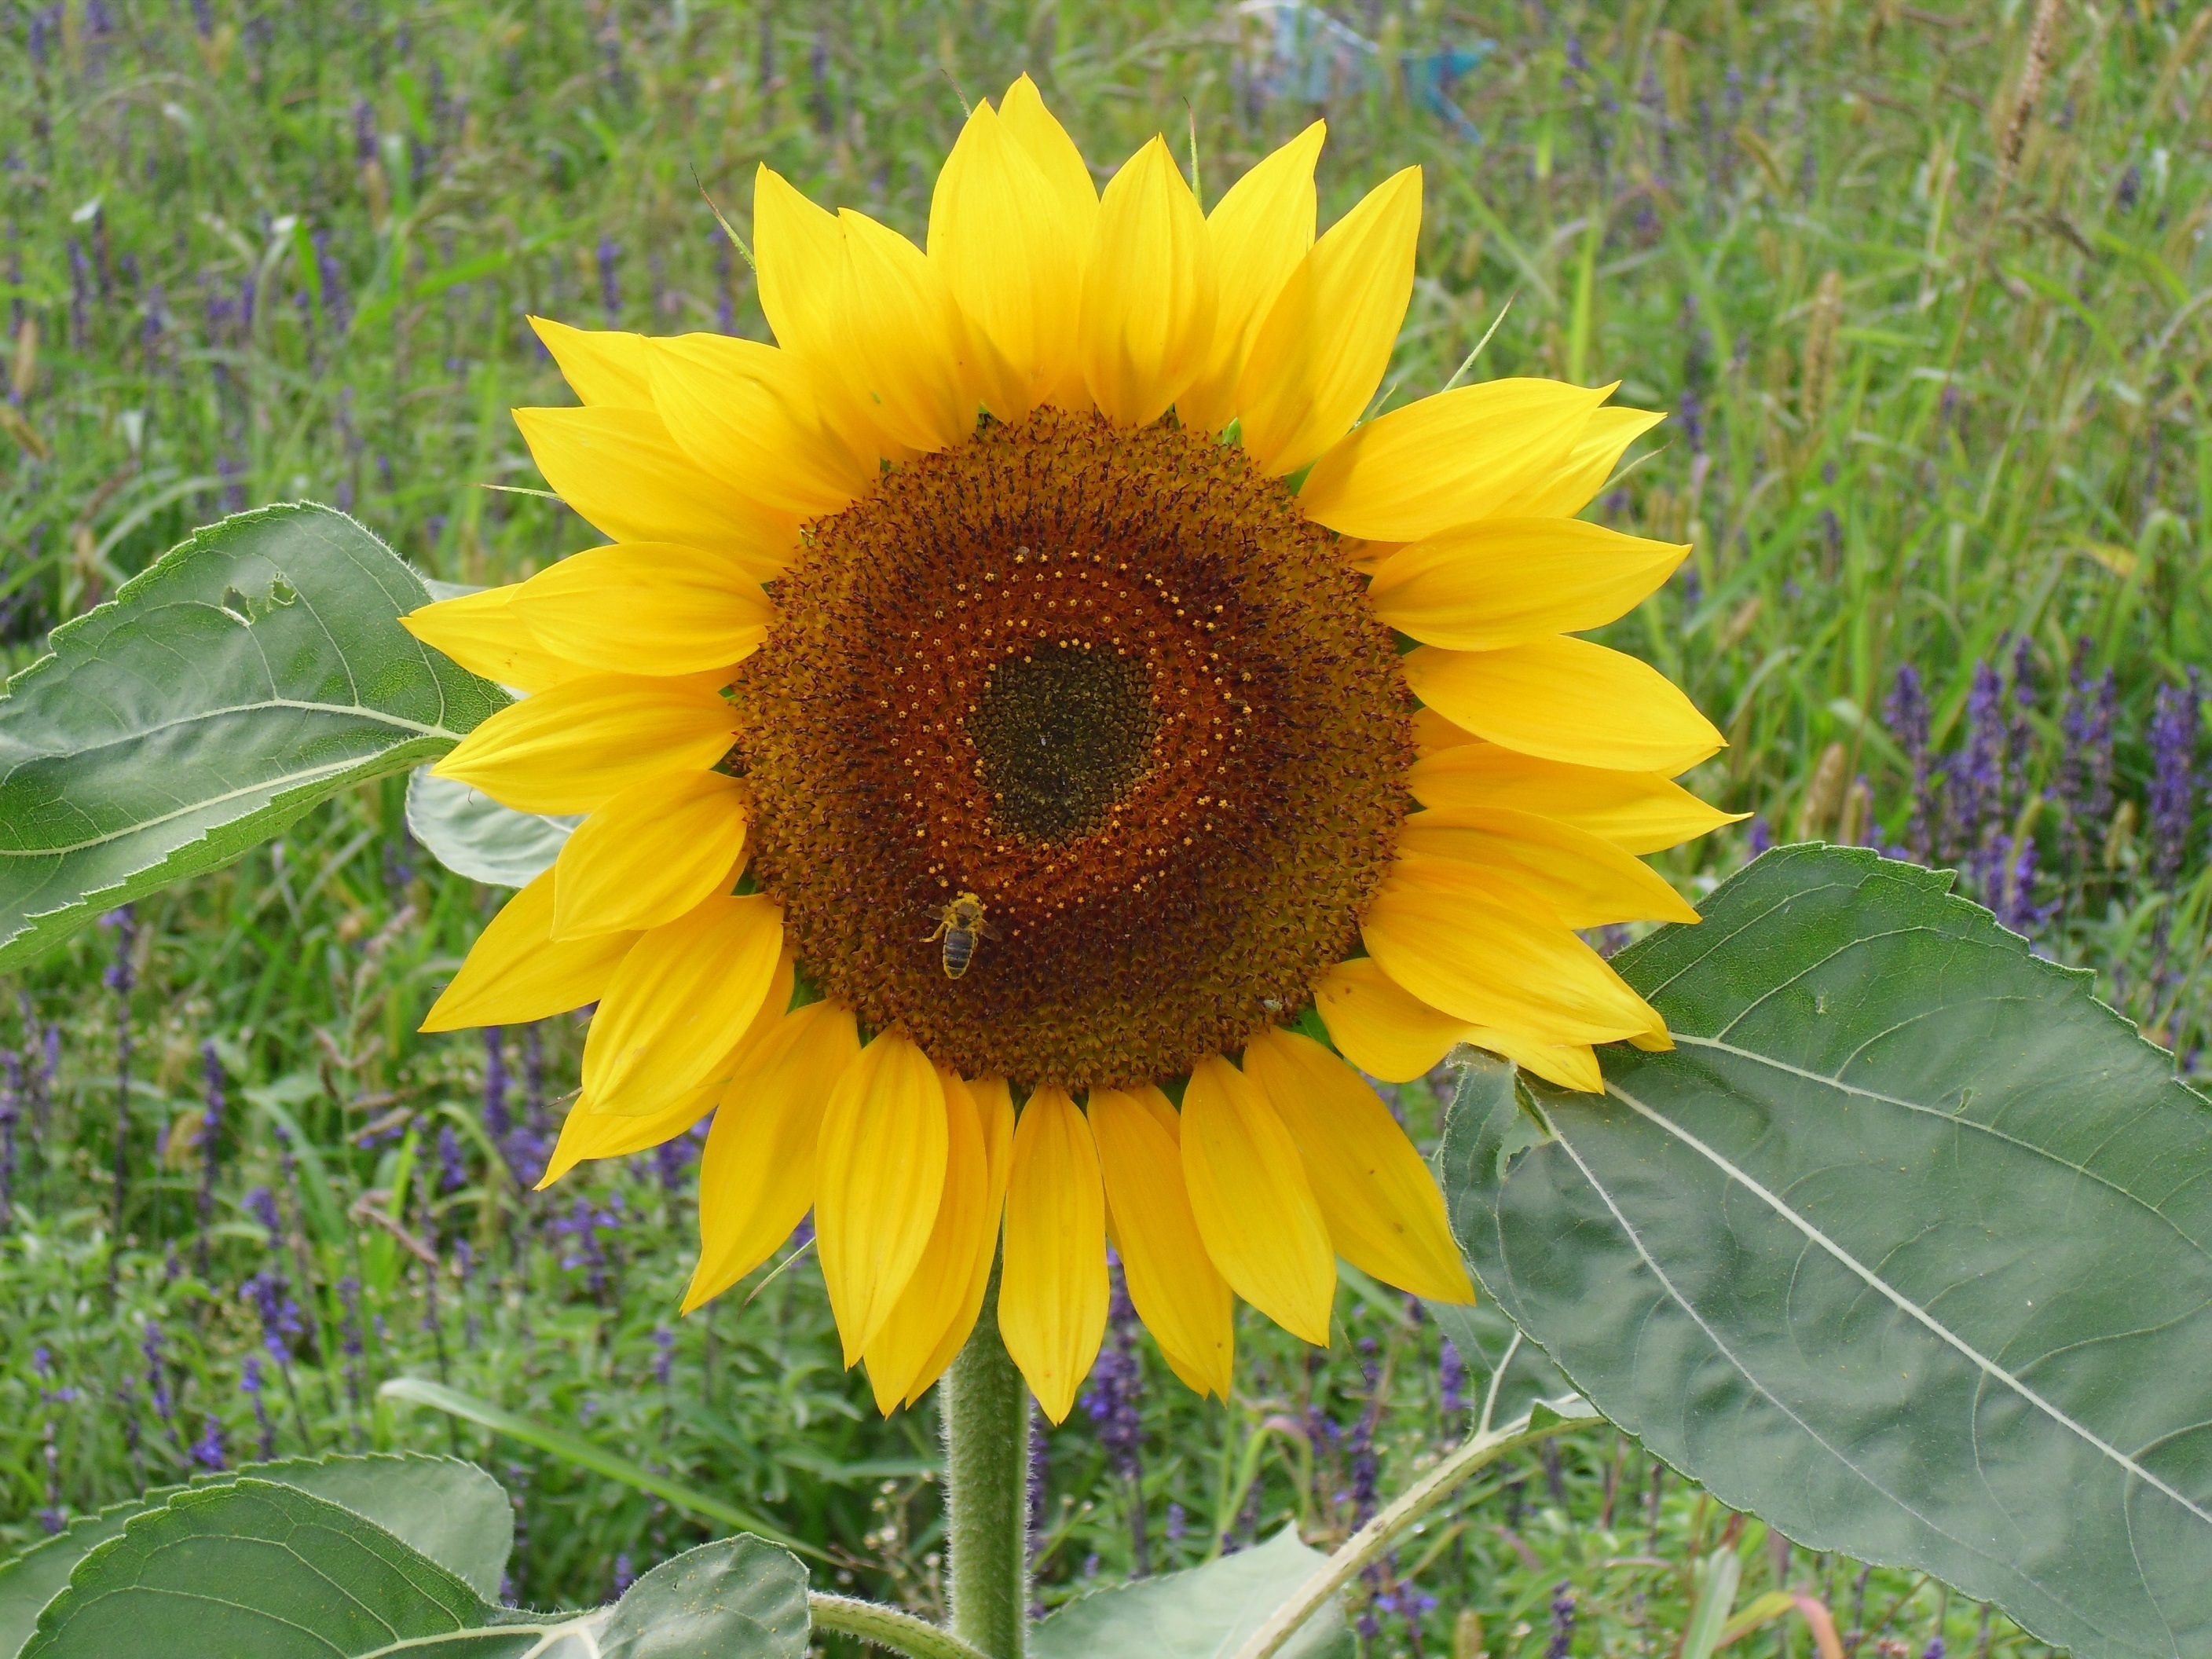
blossom, plant, field, flower, bloom, produce, botany, flora, sunflower, bee, sun flower, flowering plant, daisy family, asterales, sunflower seed, annual plant, land plant